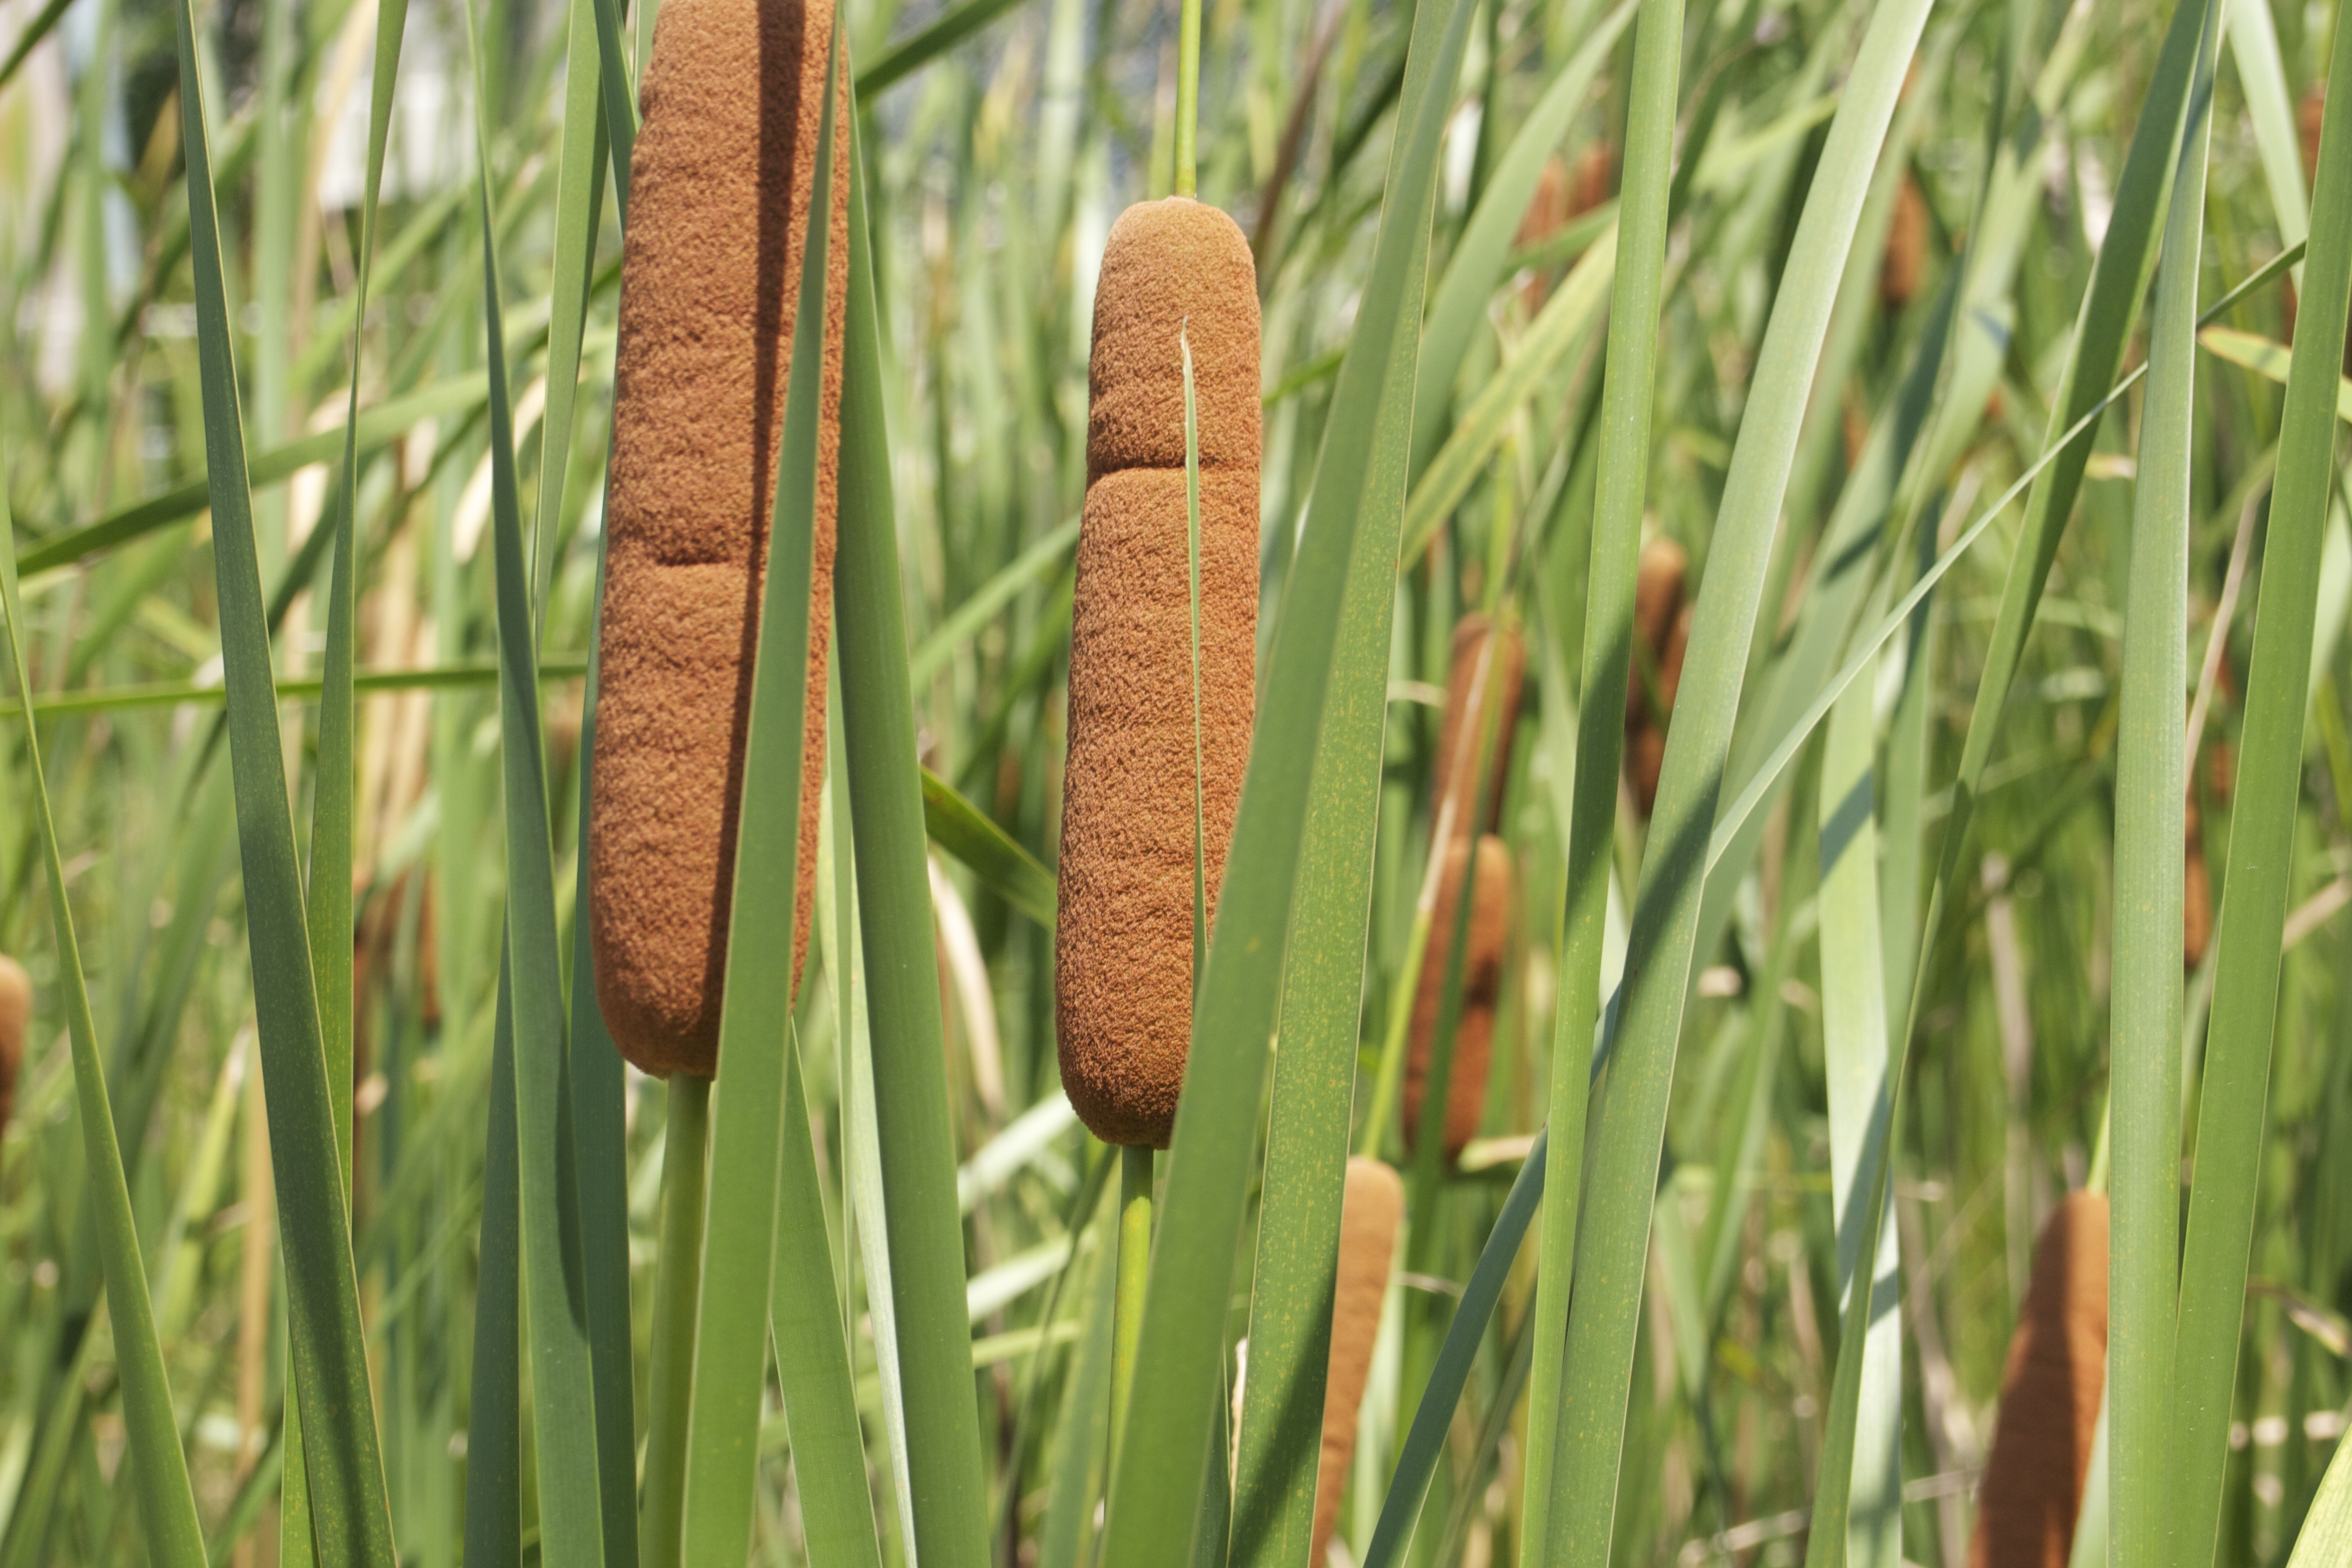
grass, plant, field, lawn, prairie, flower, reed, food, crop, natural, soil, botany, agriculture, flora, cane, ecosystem, flowering plant, grass family, plant stem, land plant, arecales, horsetail family